Jin Jiang Tower

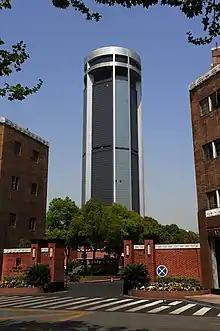
Jin Jiang Tower Hotel, Shanghai.

Jin Jiang Tower is a 43-floor hotel in Shanghai, China. The hotel is owned and operated by Shanghai Jinjiang Capital Co., Ltd., a subsidiary company of Jin Jiang International Co., Ltd.